Boron

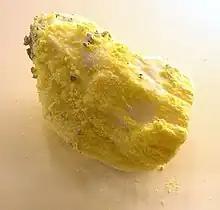
Sassolite

Borax in its mineral form (then known as tincal) first saw use as a glaze, beginning in China circa 300 AD. Some crude borax traveled westward, and was apparently mentioned by the alchemist Jabir ibn Hayyan around 700 AD. Marco Polo brought some glazes back to Italy in the 13th century. Georgius Agricola, in around 1600, reported the use of borax as a flux in metallurgy. In 1777, boric acid was recognized in the hot springs (soffioni) near Florence, Italy, at which point it became known as "sal sedativum", with ostensible medical benefits. The mineral was named sassolite, after Sasso Pisano in Italy. Sasso was the main source of European borax from 1827 to 1872, when American sources replaced it. Boron compounds were rarely used until the late 1800s when Francis Marion Smith's Pacific Coast Borax Company first popularized and produced them in volume at low cost.